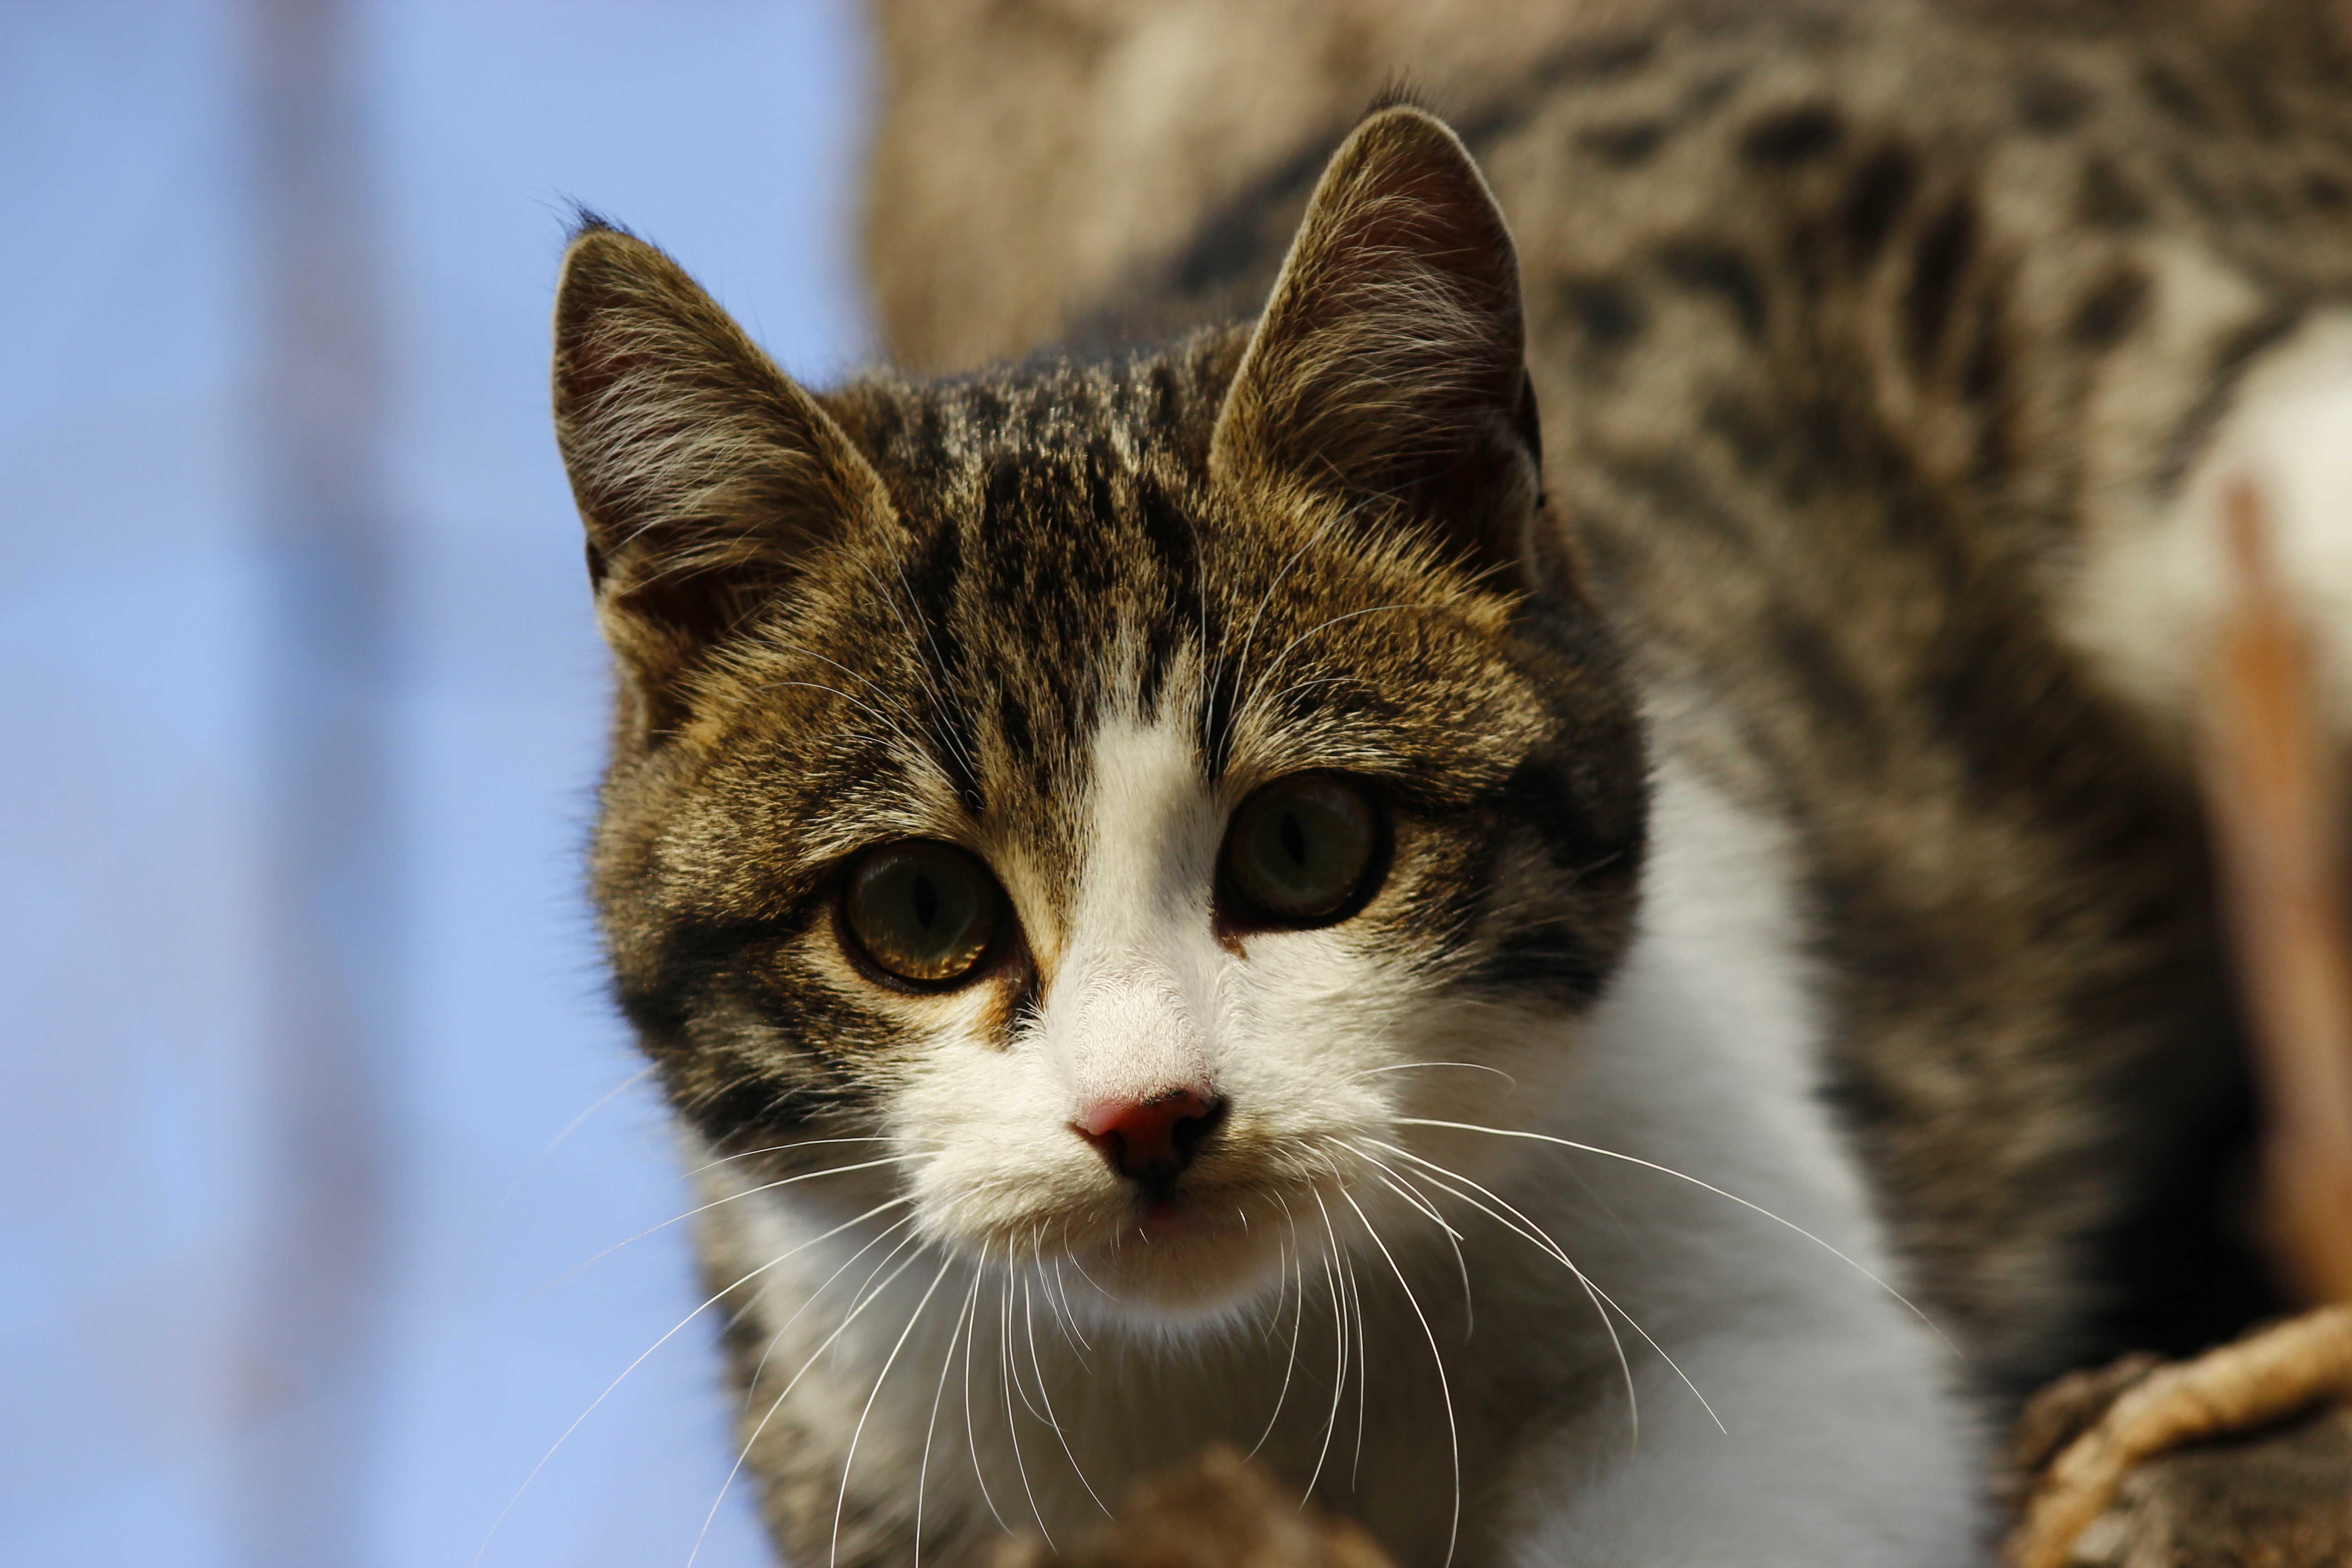
animal, kitten, cat, mammal, fauna, close up, nose, whiskers, overview, vertebrate, tabby cat, european shorthair, wild cat, small to medium sized cats, cat like mammal, domestic short haired cat